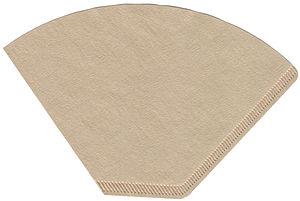
Un filtre à café est un filtre contenant du café moulu sur lequel est versé de l'eau frémissante, servant ainsi à préparer un café filtre sans dépôt. Généralement fabriqué en papier jetable et placé dans une cafetière, il est en acier inoxydable lorsqu'il est utilisé pour préparer le café indien. Le filtre à café permanent dispose d'un tamis en nylon ou en métal.